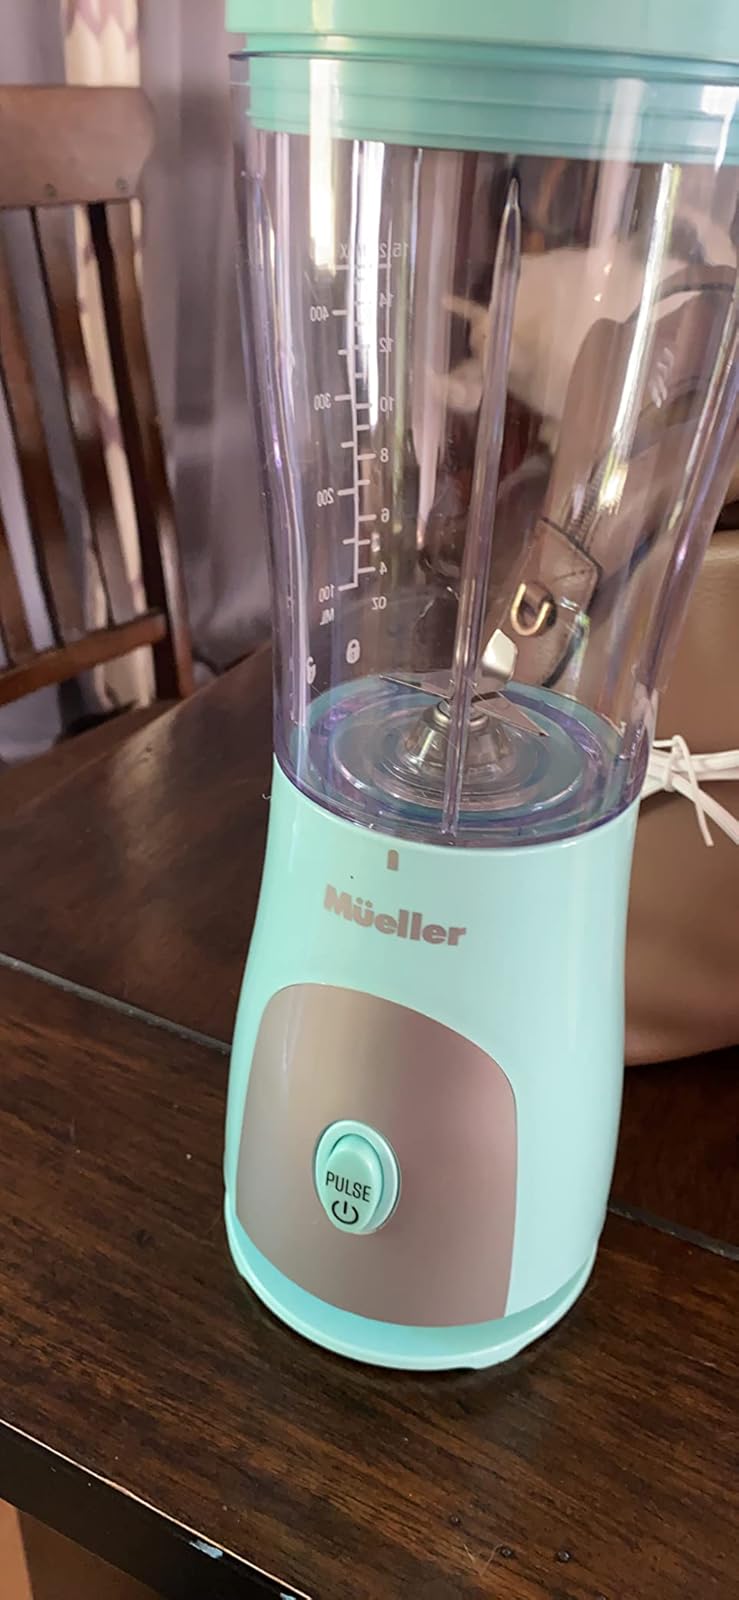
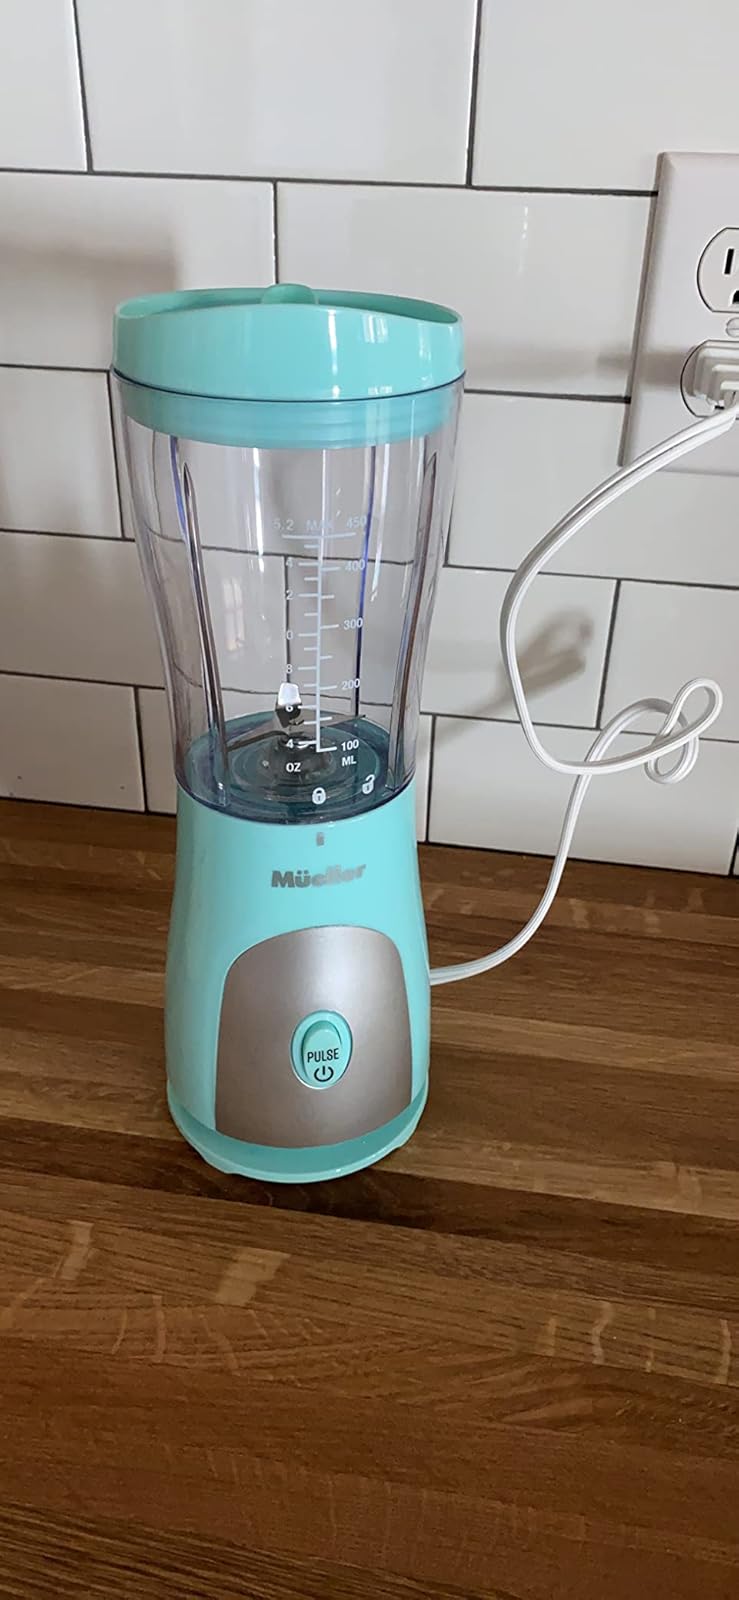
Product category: items_blender
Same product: yes